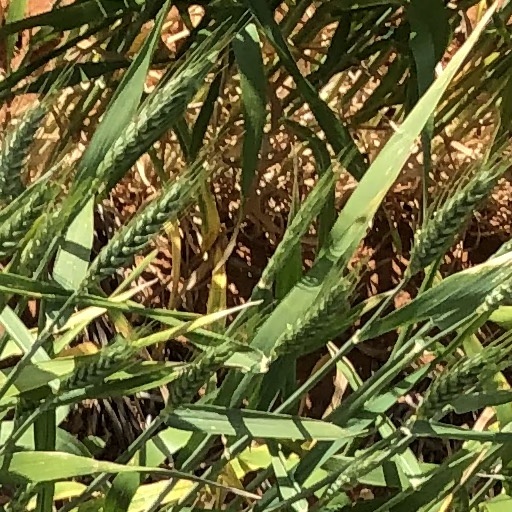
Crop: wheat